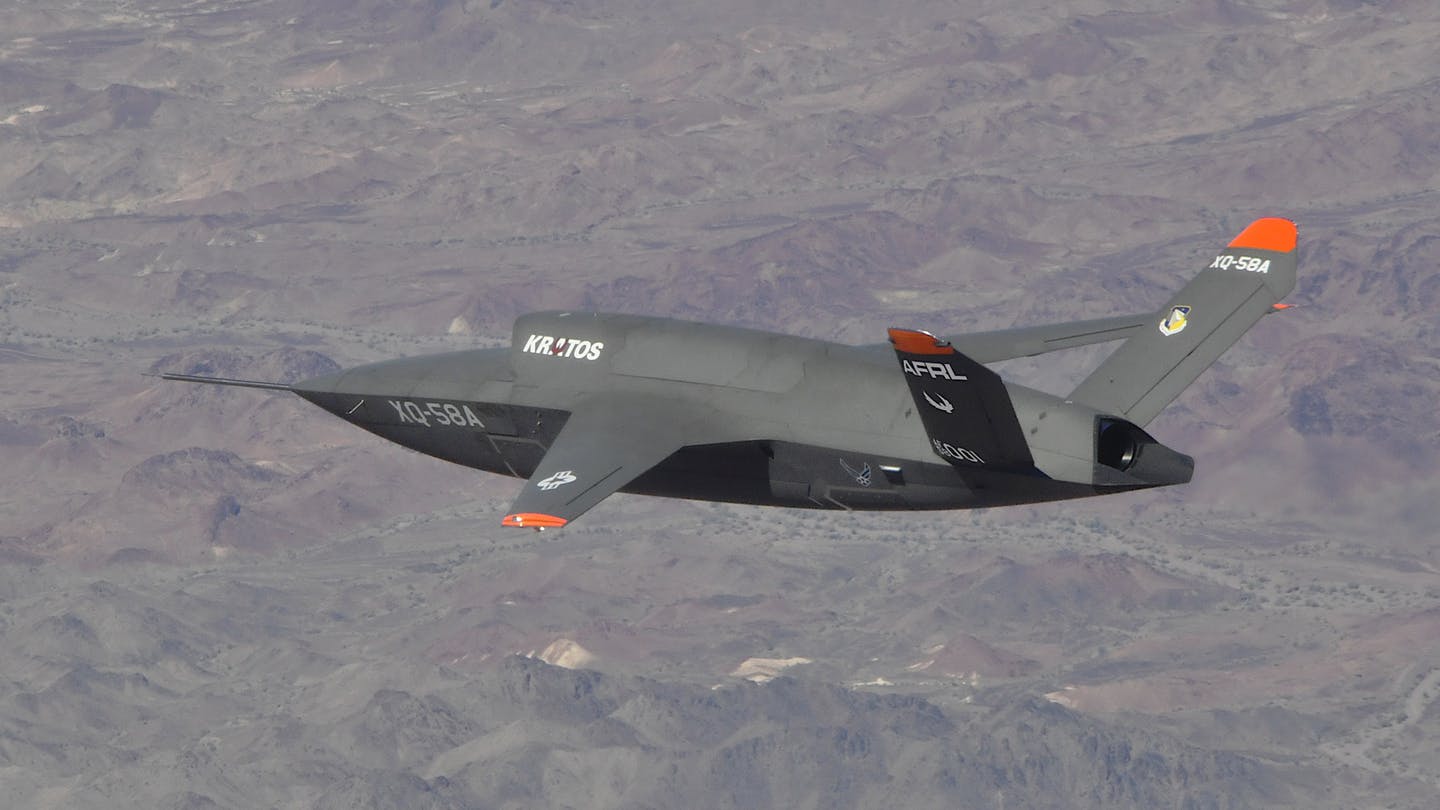
Vehicle type: Planes